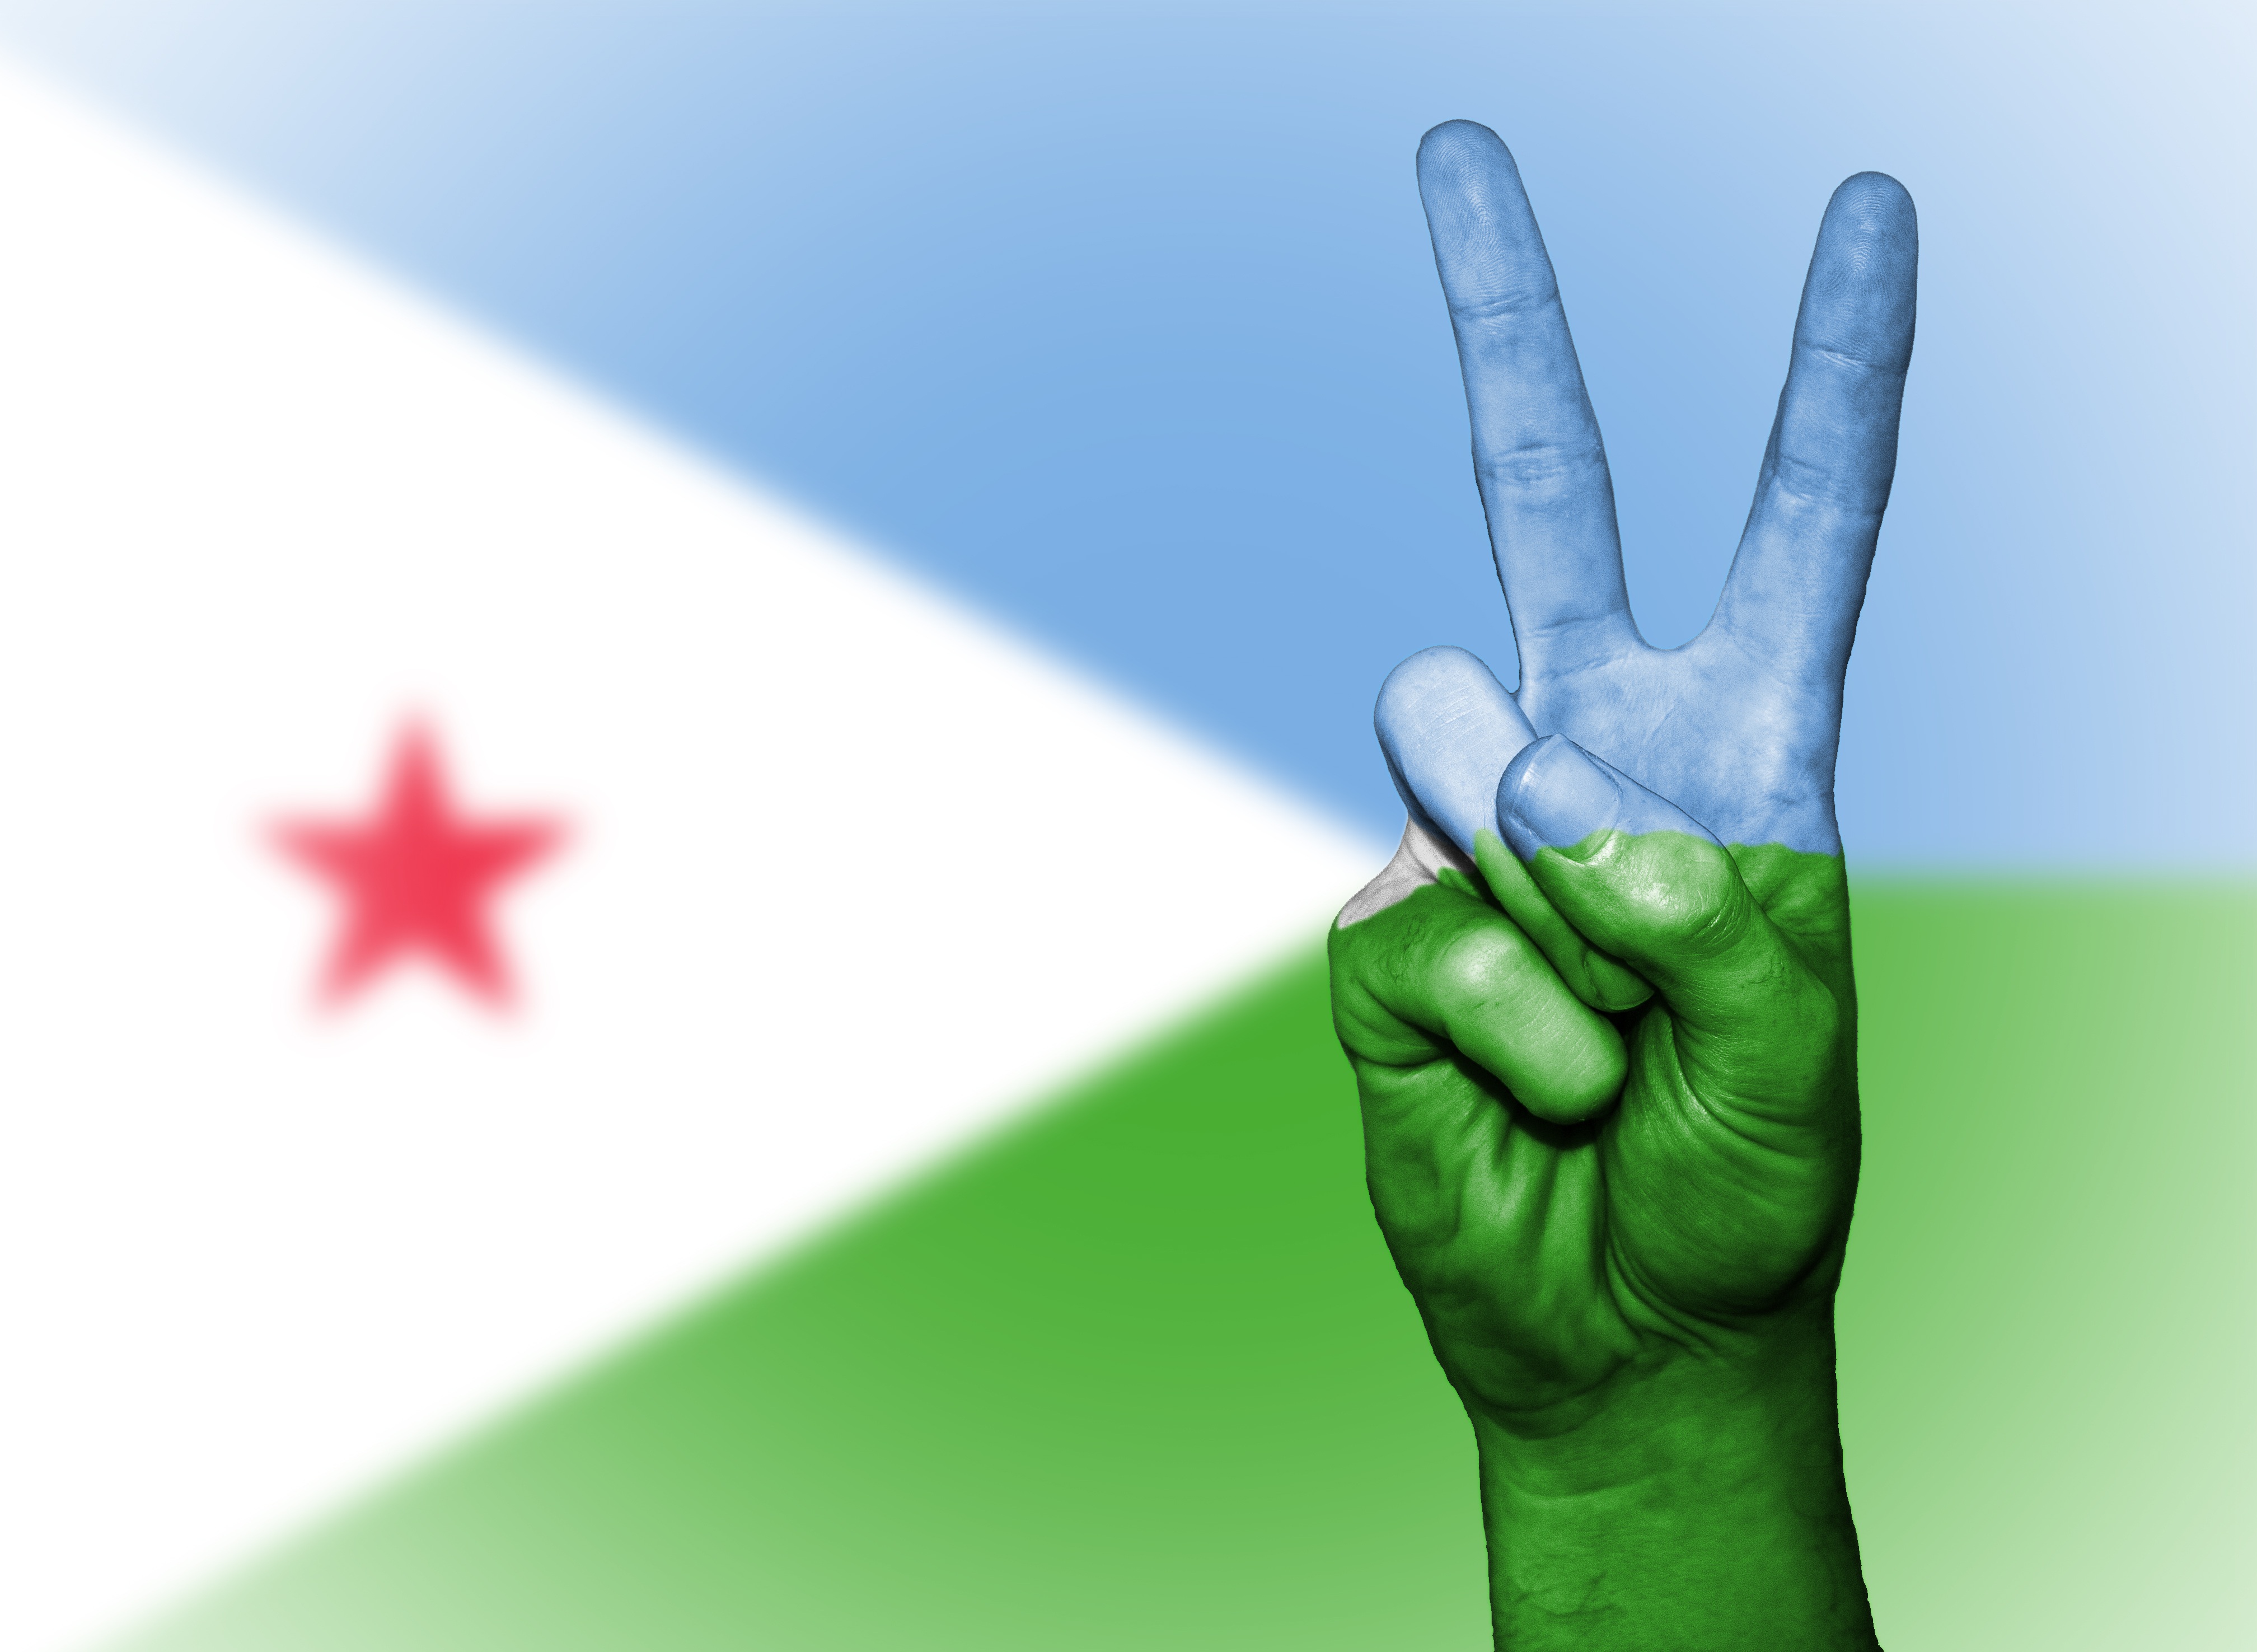
hand, country, travel, finger, green, symbol, banner, flag, peace, tourism, energy, national, colors, background, graphic, state, organ, icon, nation, ensign, djibouti, sense